Sheila Krumholz

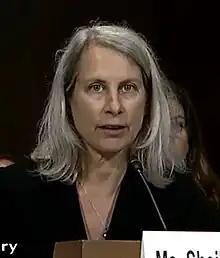
Krumholz in 2019

Sheila Krumholz (born 1964 or 1965) is the former executive director of OpenSecrets.